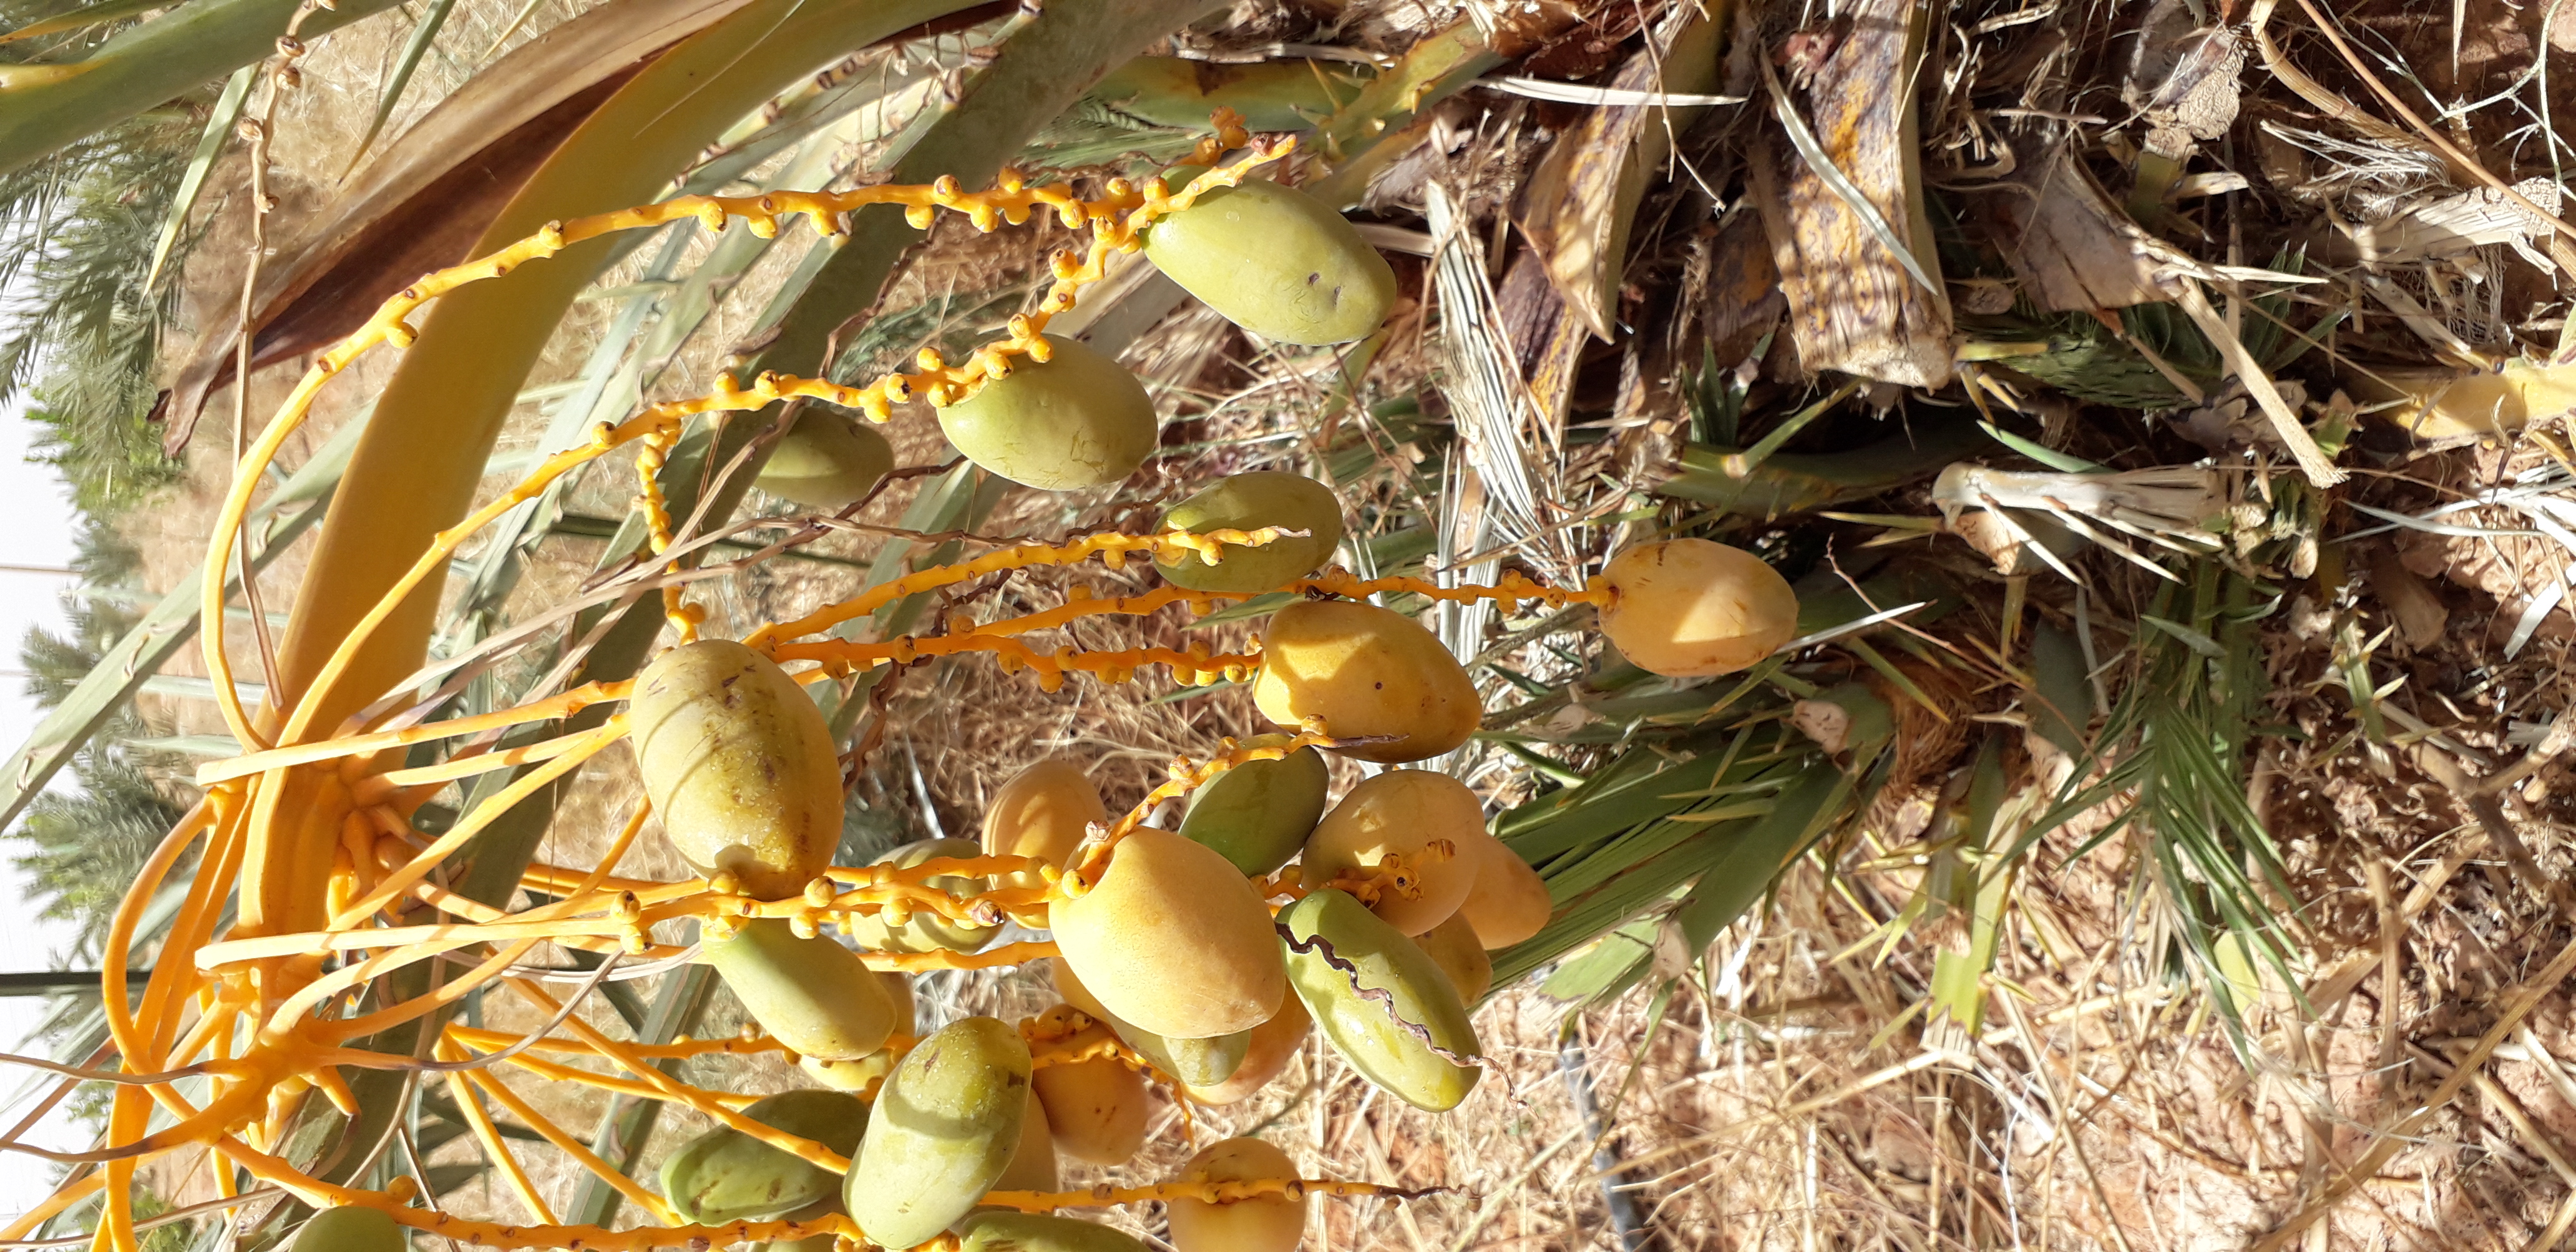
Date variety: Boumajhoul